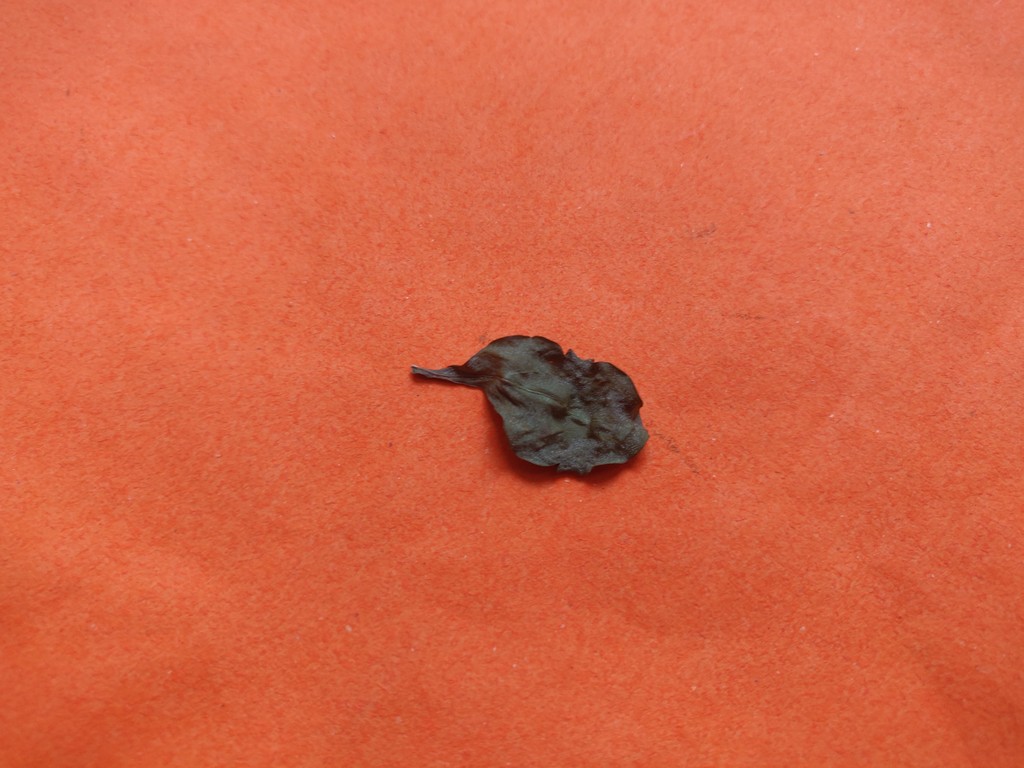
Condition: Dried
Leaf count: single
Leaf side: unknown